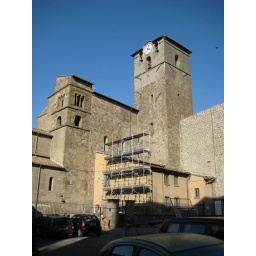
clock tower in porta romana. la macchina da santa rosa fell on this, and it didn't budge. quite impressive